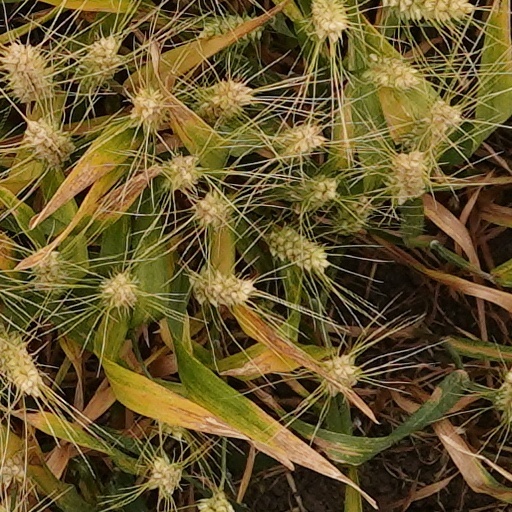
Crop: wheat